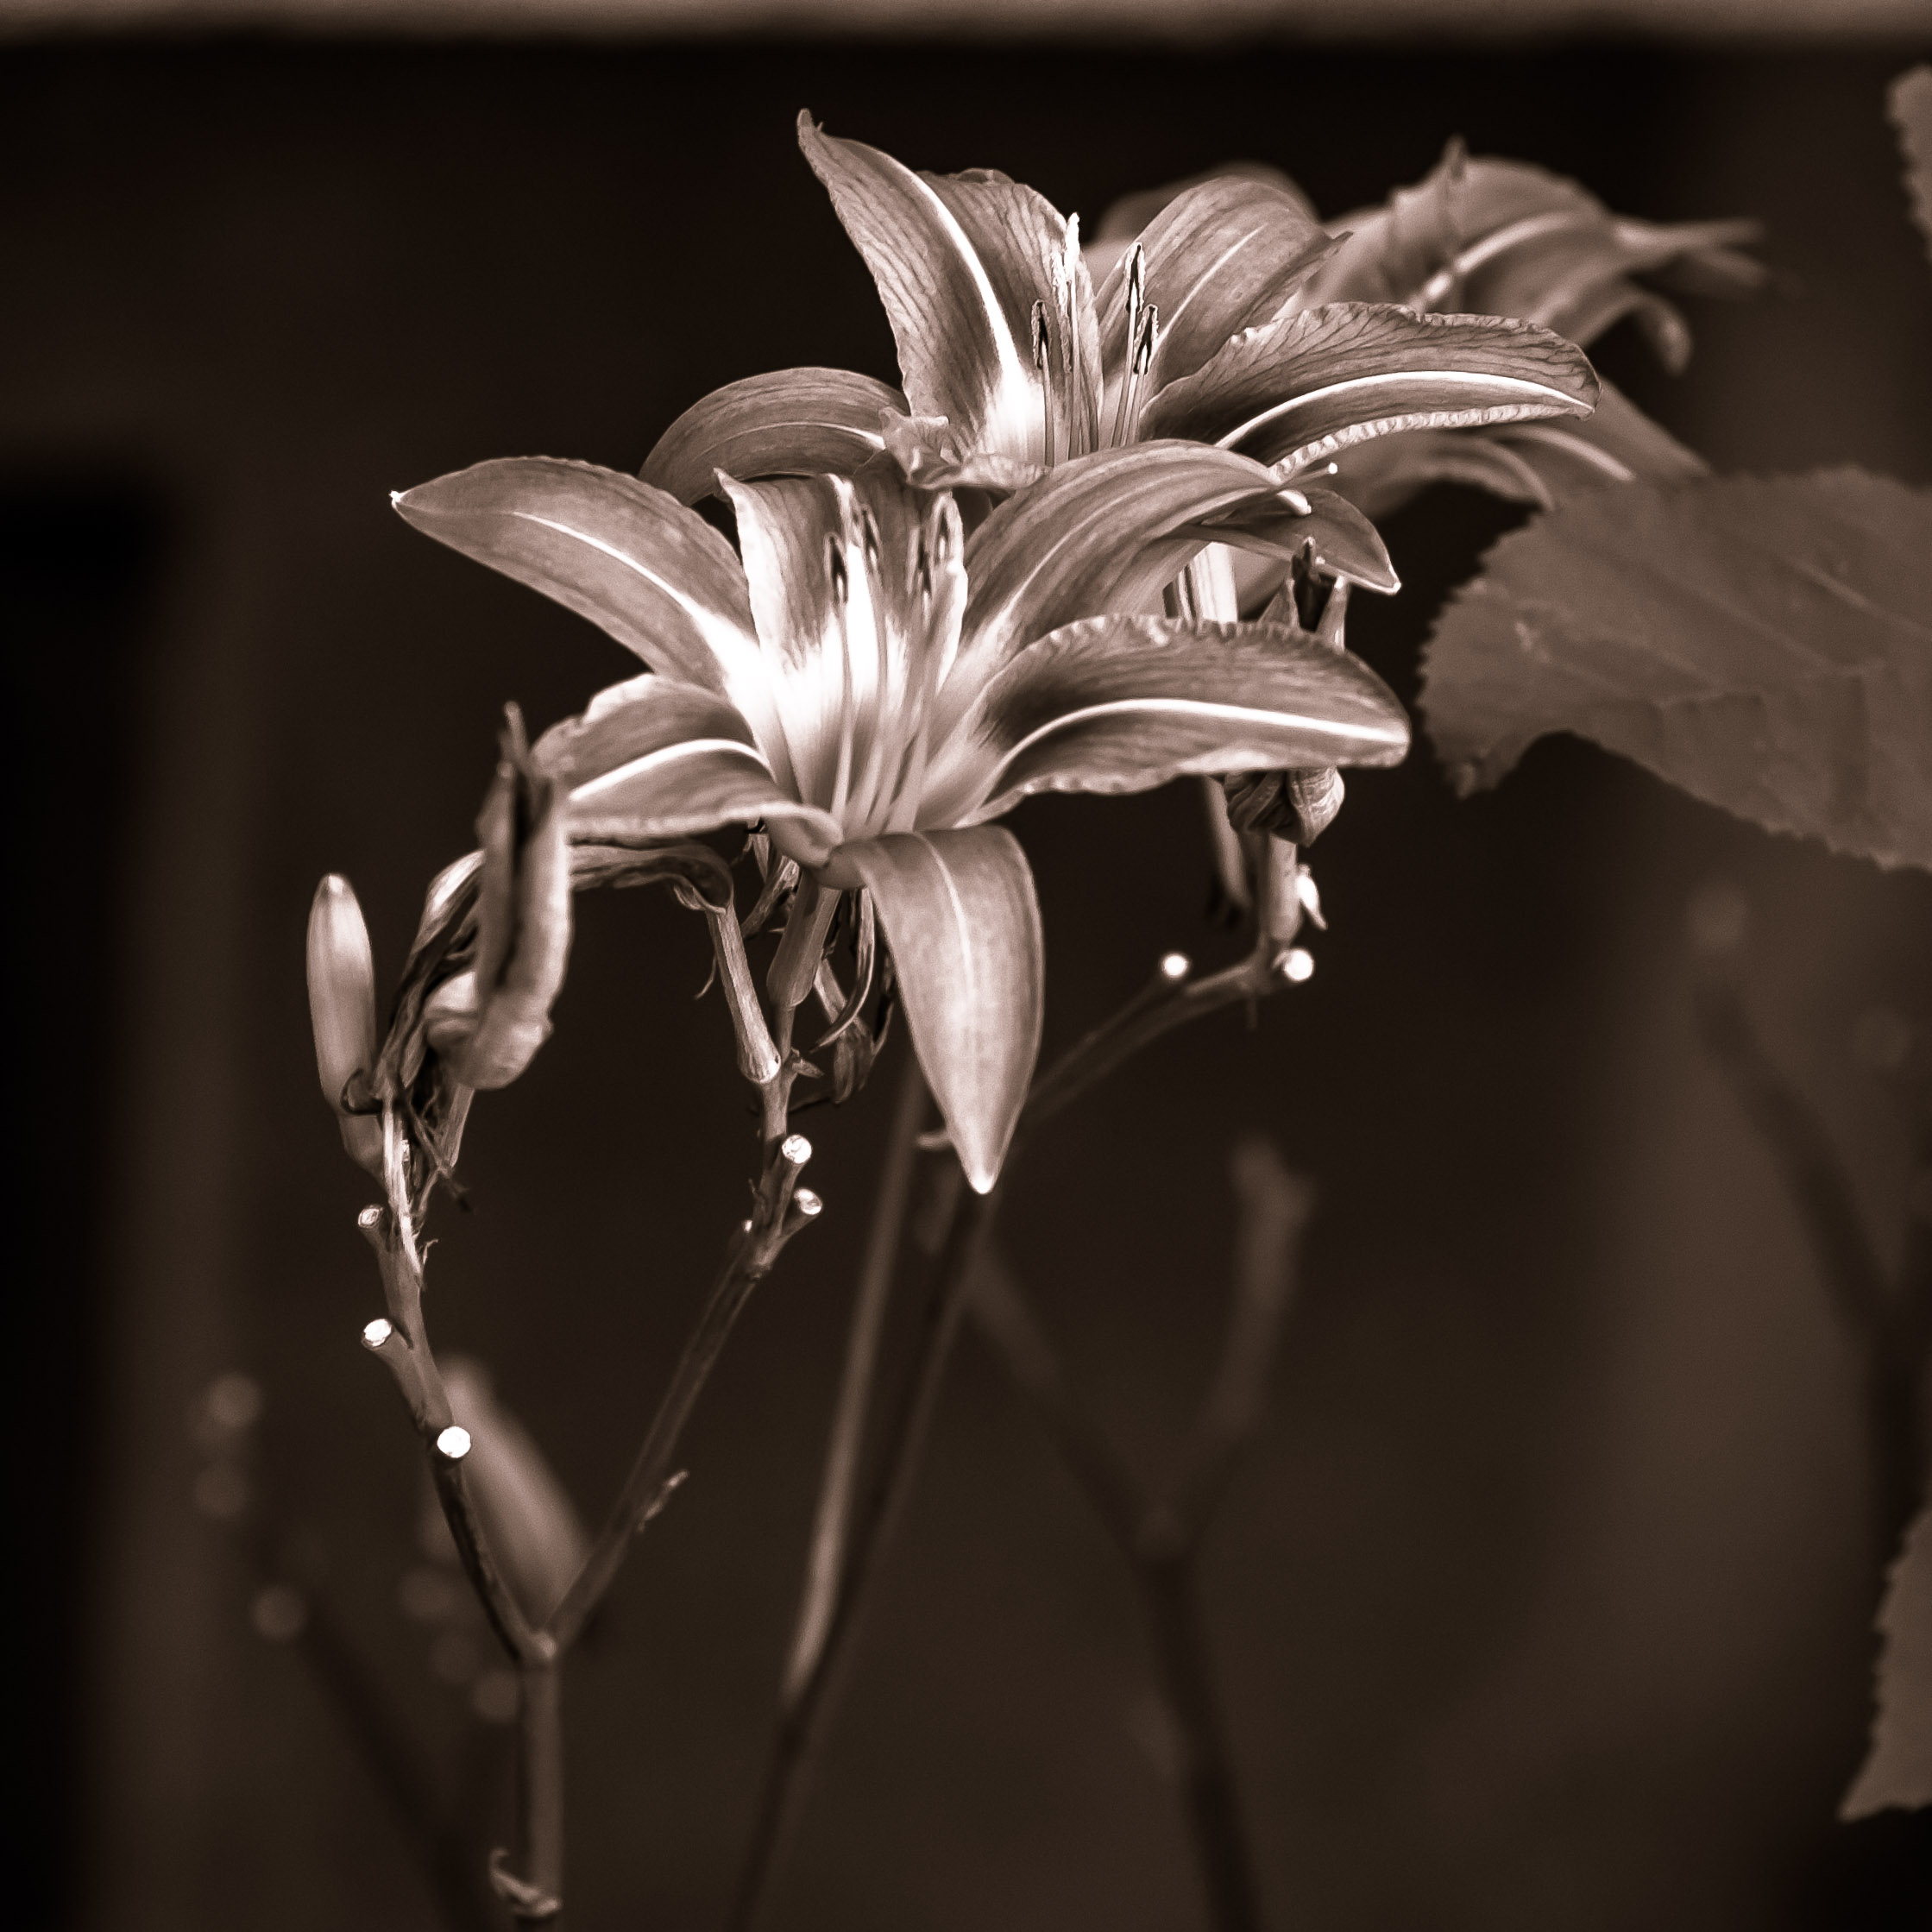
light, black and white, plant, white, photography, leaf, flower, petal, spring, darkness, black, monochrome, lighting, flora, close up, 2016, lily, vivitar9025, macro photography, monochrome photography